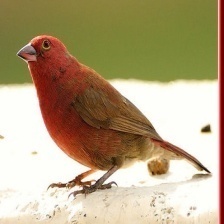
Species: AFRICAN FIREFINCH
Scientific name: LAGONOSTICTA RUBRICATA
ImageNet parent category: house_finch